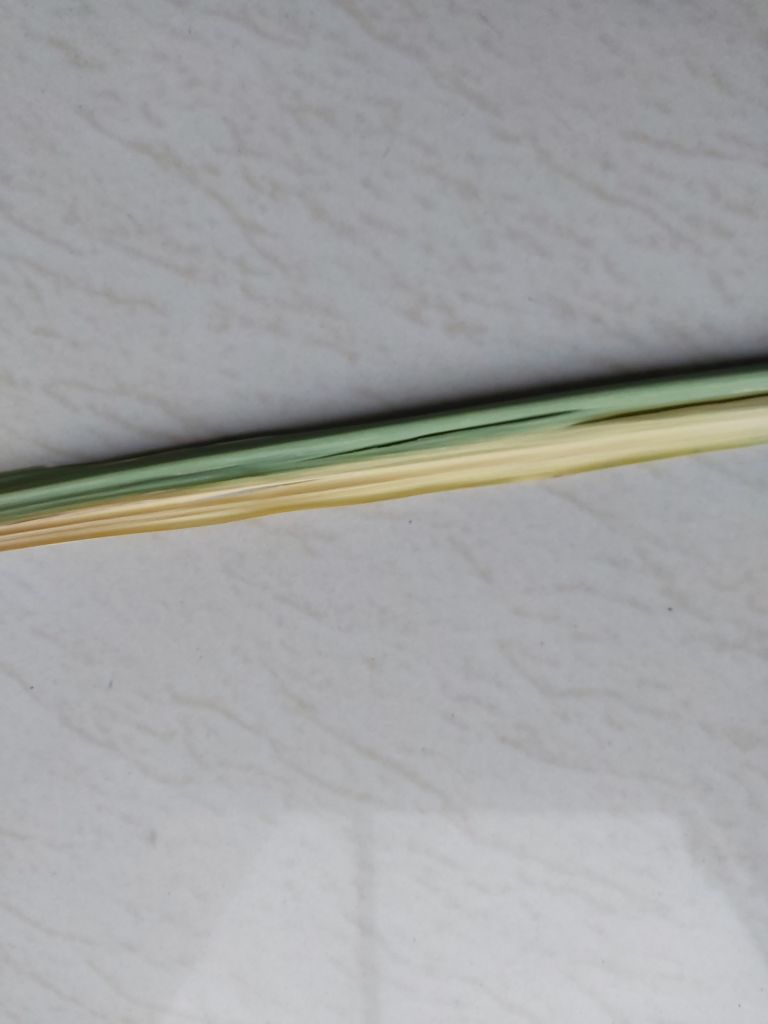
Label: Banded Chlorosis